Heber-Overgaard, Arizona

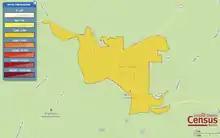
U.S. Census (2010)

Heber-Overgaard is located in the southwestern United States, in the central-eastern portion of Arizona; about halfway between Payson to the southwest and Show Low to the southeast. By car, the town is approximately 144 miles (231.74 km) north of Phoenix, at the junction of SR 260 and SR 277. It lies at a mean elevation of 6,627 feet (2,020 m), in the Apache–Sitgreaves National Forest. The town is located in the White Mountains on the southern border of the Colorado Plateau and is surrounded by forest service land.